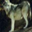
Label: wolf